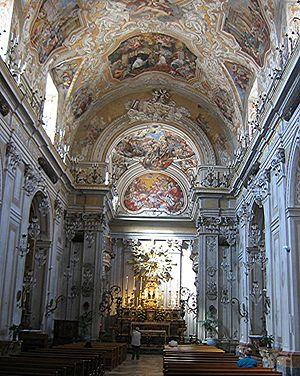
La basilique Saint-Benoît est une église catholique de Catane en Sicile. Elle est située dans la Via dei Crociferi, où elle a été construite entre 1704 et 1713. Elle est dédiée à saint Benoît.
Catane est une ville d'Italie, sur l'île de Sicile, et est la capitale de la province de Catane.